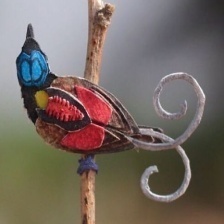
Species: WILSONS BIRD OF PARADISE
Scientific name: CICINNURUS RESPUBLICA